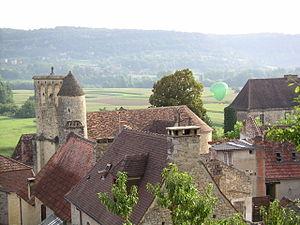
Bourg d'Allas Les Mines
Allas-les-Mines, autrefois nommée Allas-de-Berbiguières, est une commune française située dans le département de la Dordogne, en région Nouvelle-Aquitaine.
L'église Sainte-Croix est une église catholique située à Allas-les-Mines, en France.